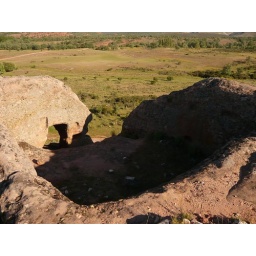
Another house at the top of the mountain, carved directly in rock